Monastery of Sant Cugat

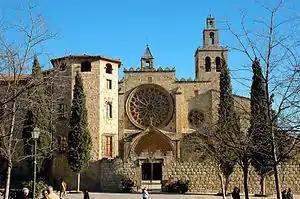
Façade of the monastery.

The Monastery of Sant Cugat is a Benedictine abbey in Sant Cugat del Vallès, Catalonia, Spain. Founded in the ninth century, and under construction until the 14th century, it was the most important monastery in the county of Barcelona. Its most notable architectural feature is its large Romanesque cloister.